Titanic 666

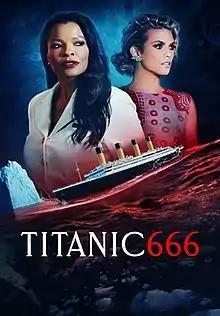
Official release poster

Titanic 666 (also known as Titanic Rises and Titanic 3) is a 2022 American supernatural horror film directed by Nick Lyon and produced by The Asylum. It is a sequel to "Titanic II" (2010) and stars Jamie Bamber and Keesha Sharp. It was released on Tubi on the United States on April 15, 2022, on the 110th anniversary of the sinking of the "Titanic". The film received generally unfavorable reviews, and users on social media noted the film's similarity to "Titanic" (1997) and "Studio 666" (2022).